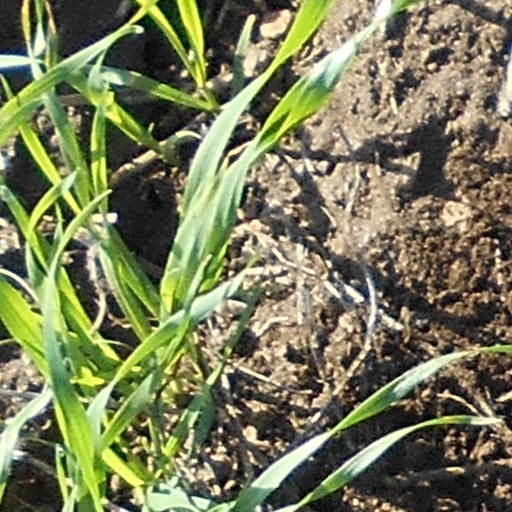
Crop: wheat